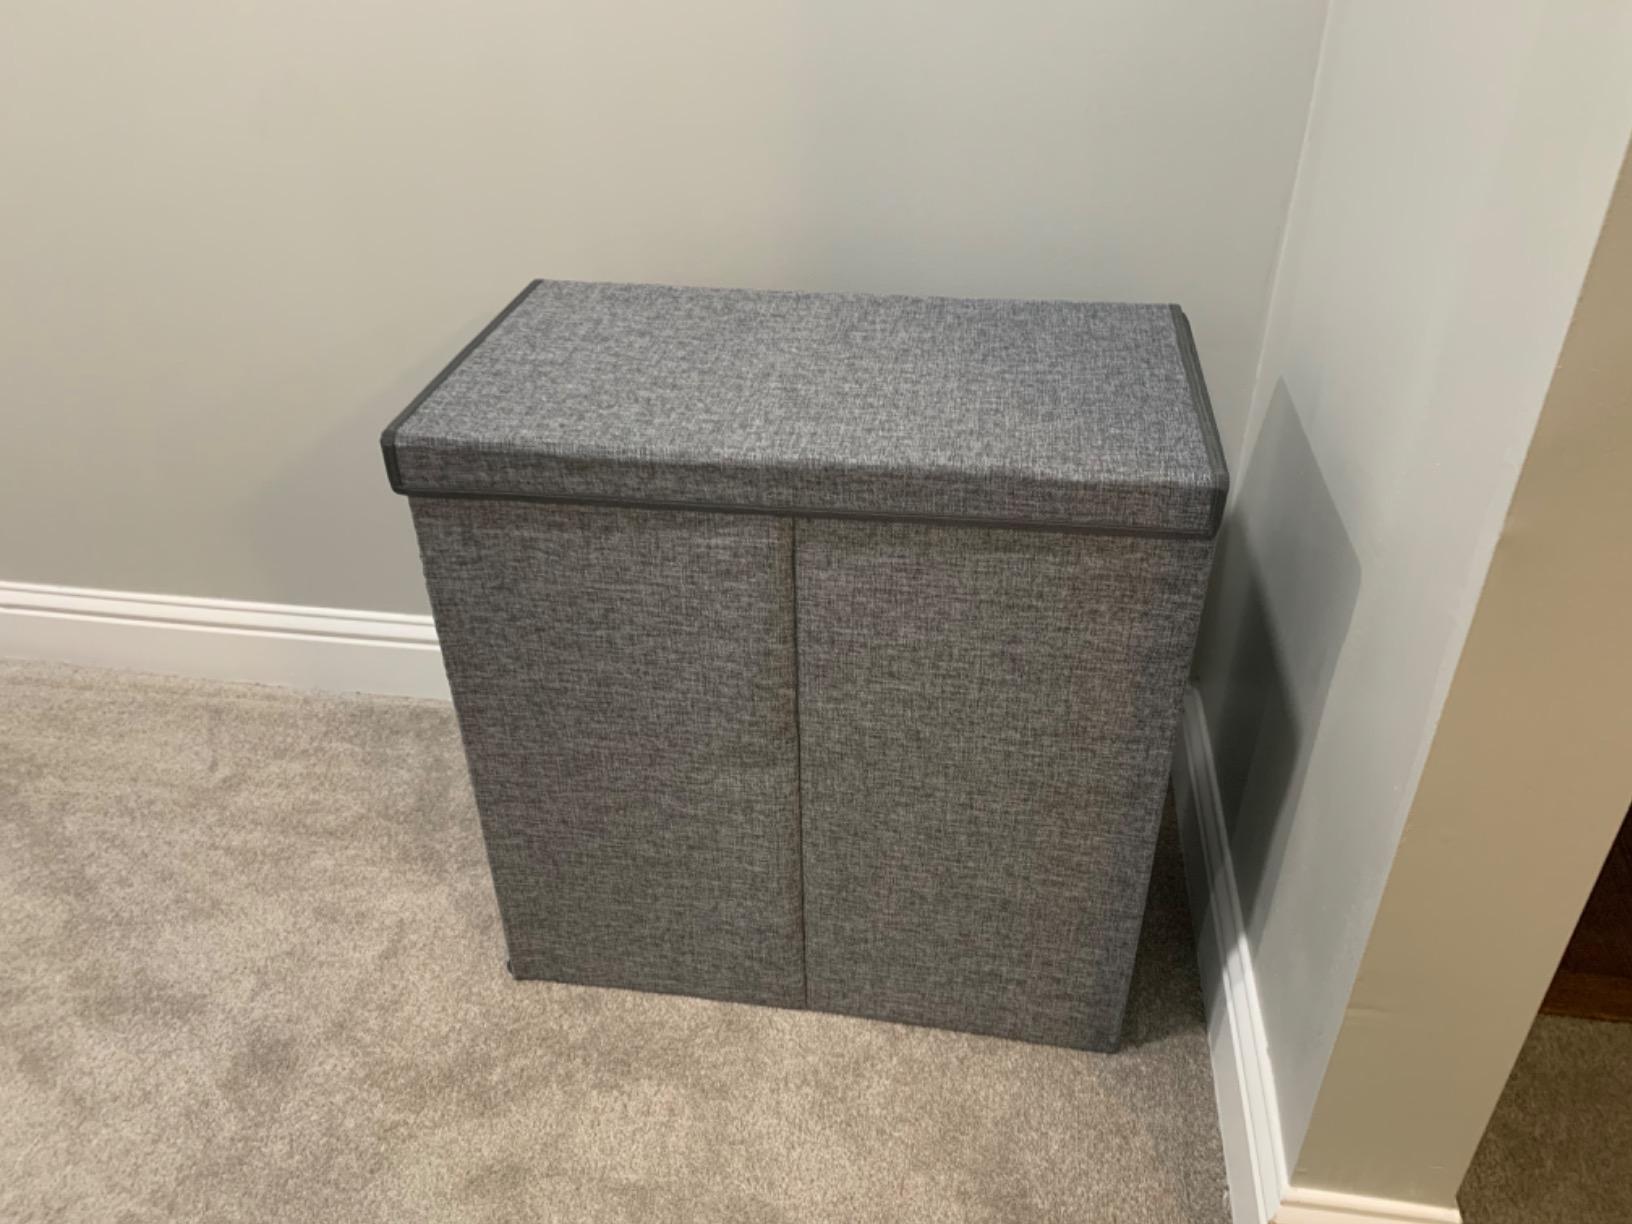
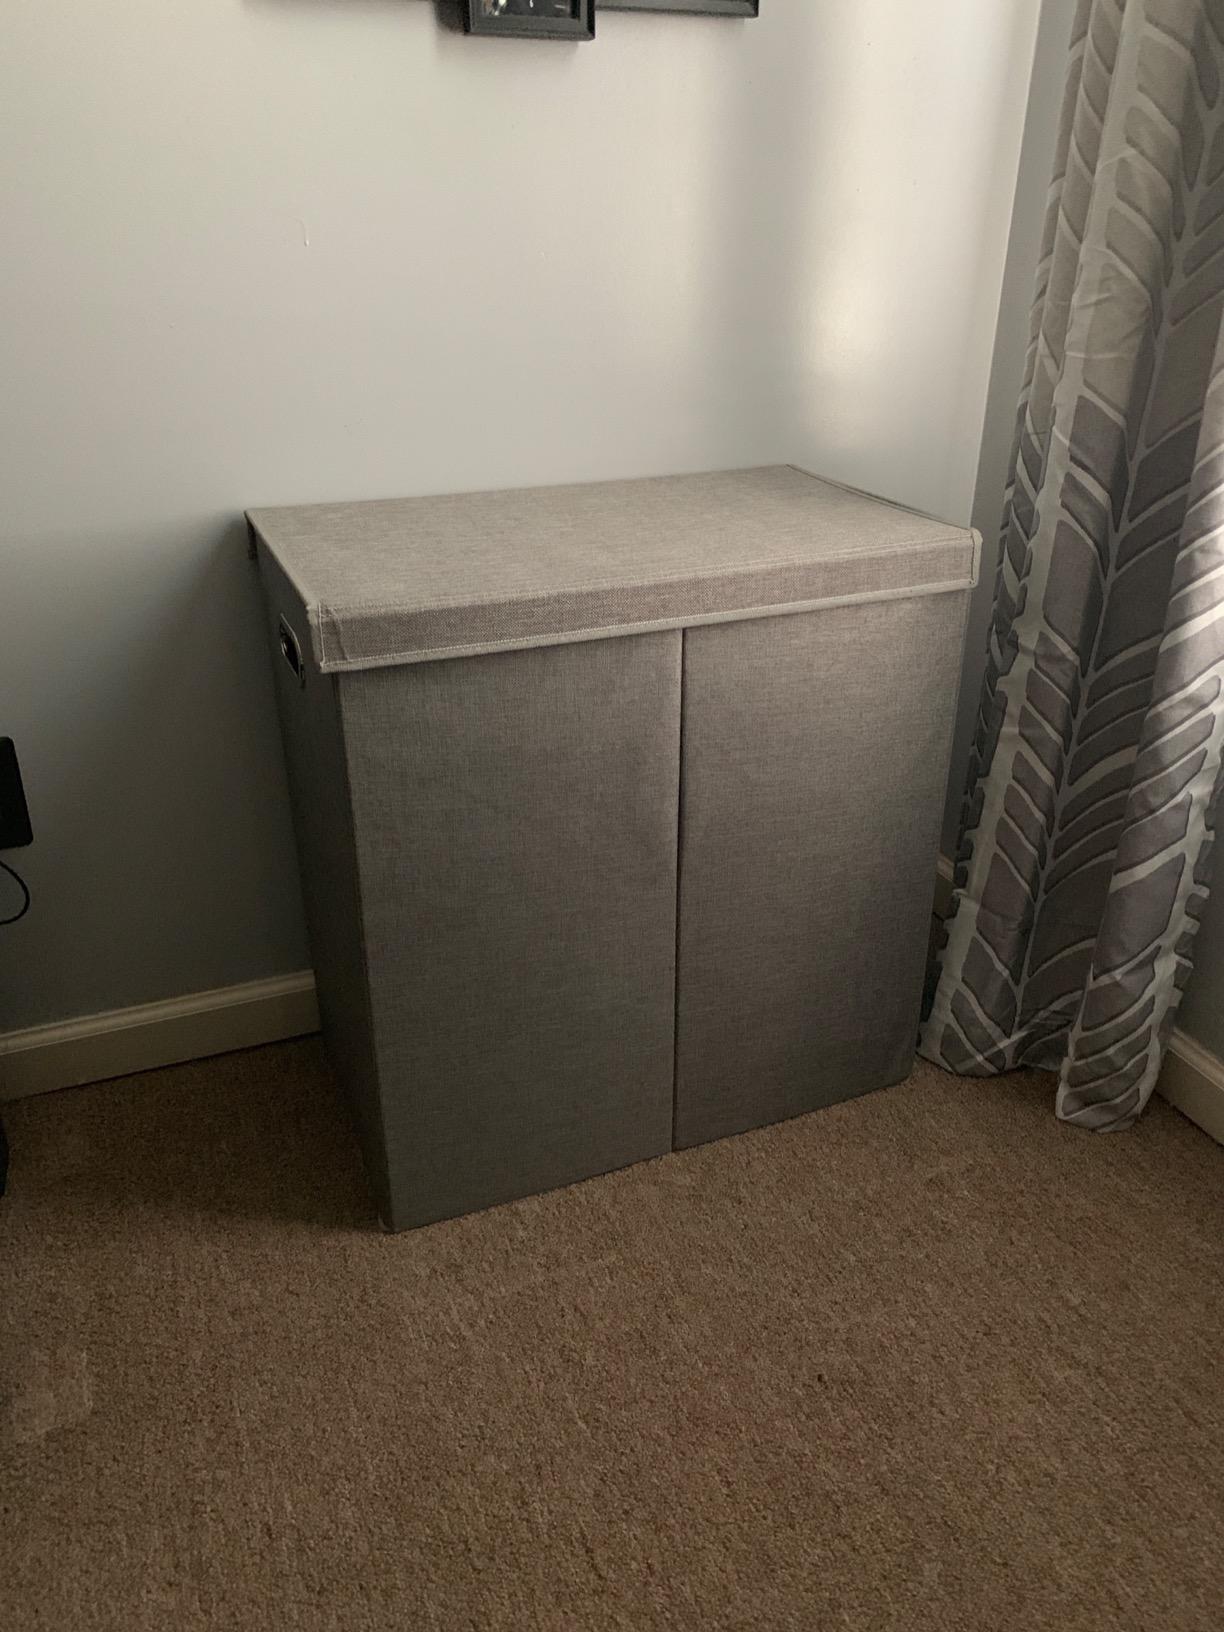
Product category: items_hamper
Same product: yes